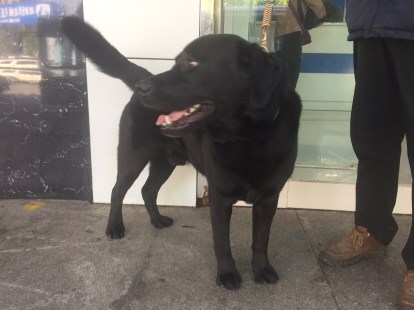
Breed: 3580-n000122-Labrador_retriever